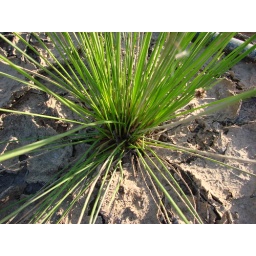
New plants growing in dried out pond floor